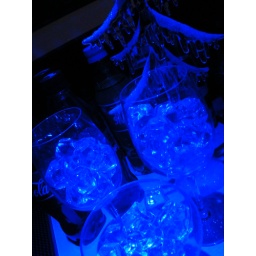
ice in the glass & frozen tree